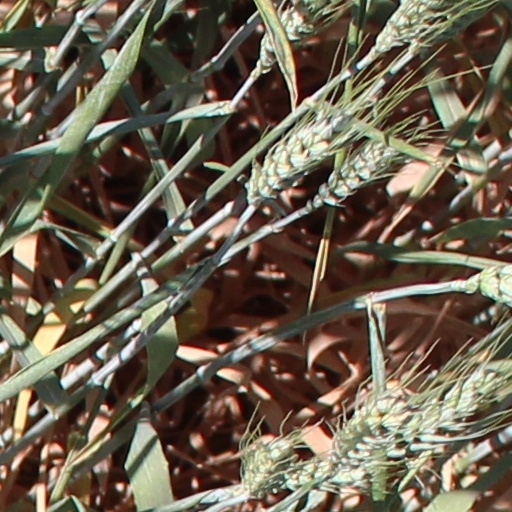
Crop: wheat